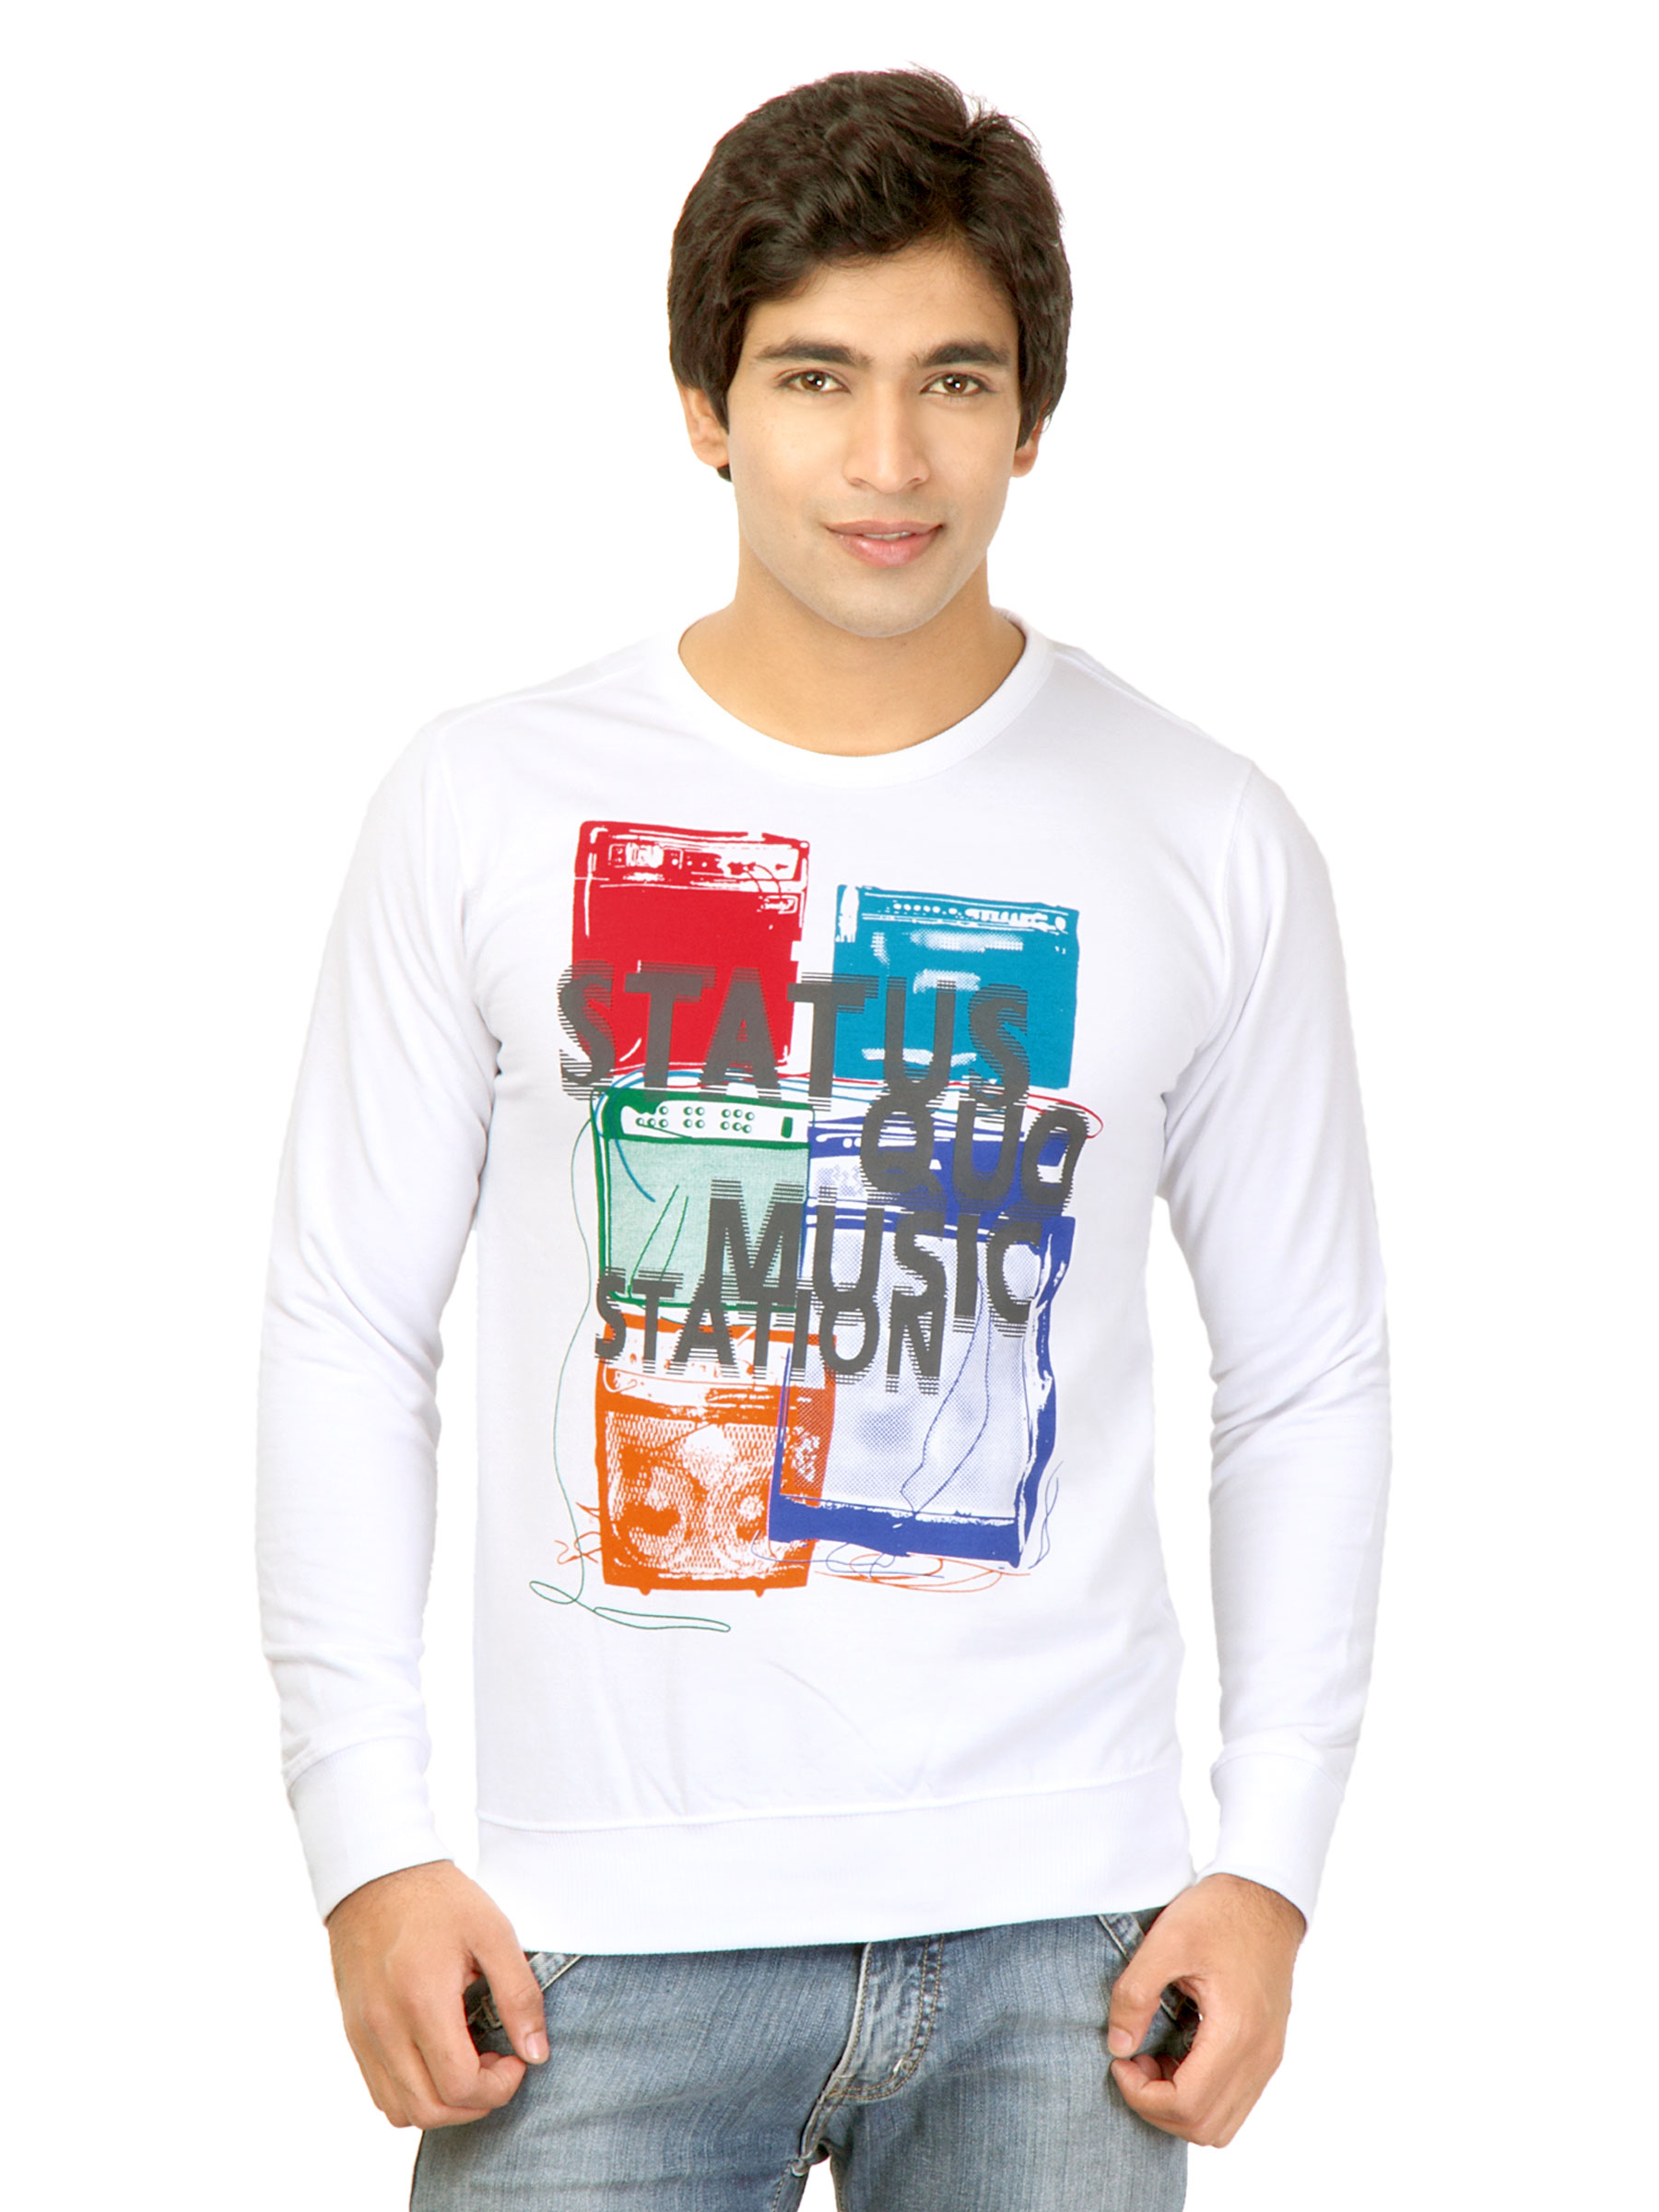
Status Quo Men Printed White Tshirts
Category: Apparel / Topwear / Tshirts
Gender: Men
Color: White
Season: Fall 2011
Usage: Casual